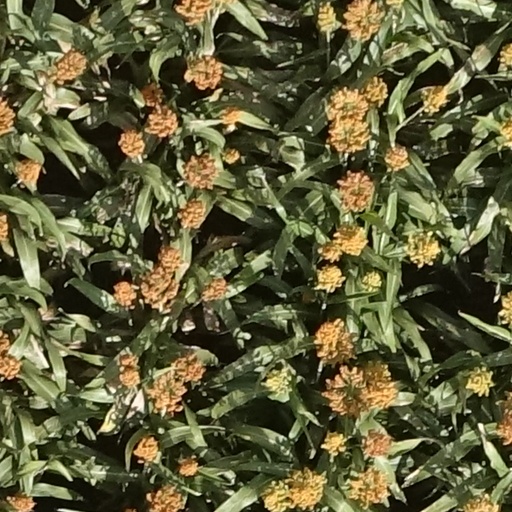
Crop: sorghum